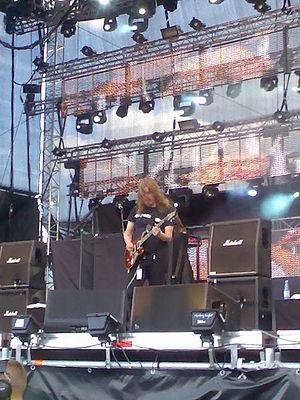
Lars Mikael Åkerfeldt est un musicien suédois, principalement connu pour être l'actuel leader, chanteur, guitariste, compositeur et parolier pour le groupe de Metal progressif à tendance Death metal Opeth. Åkerfeldt est connu pour ses influences rock progressif notables sur sa façon d'écrire et son utilisation à la fois de la voix chantée et de la voix gutturale.